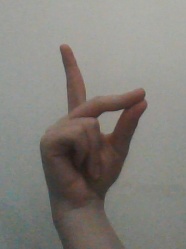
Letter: ta